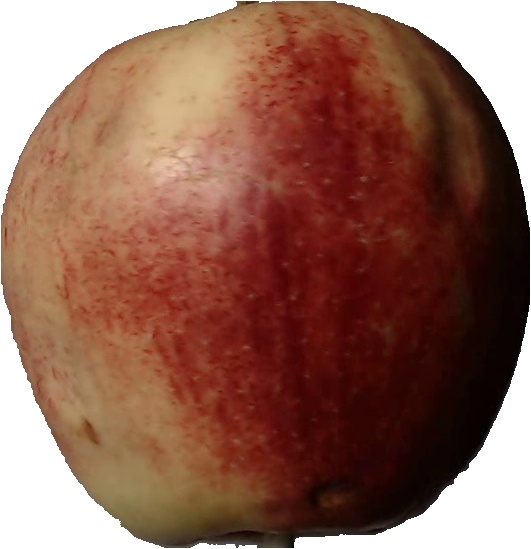
Label: apple_red_3